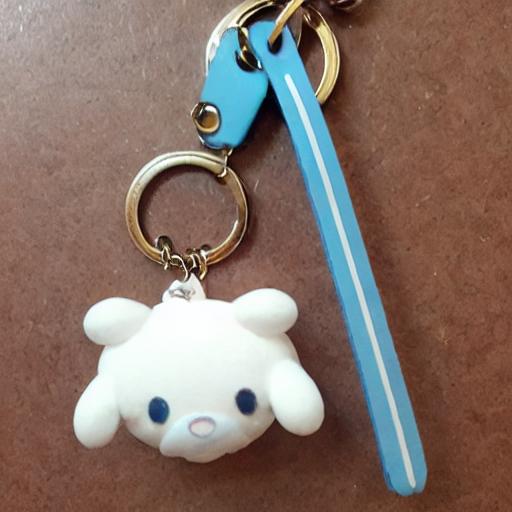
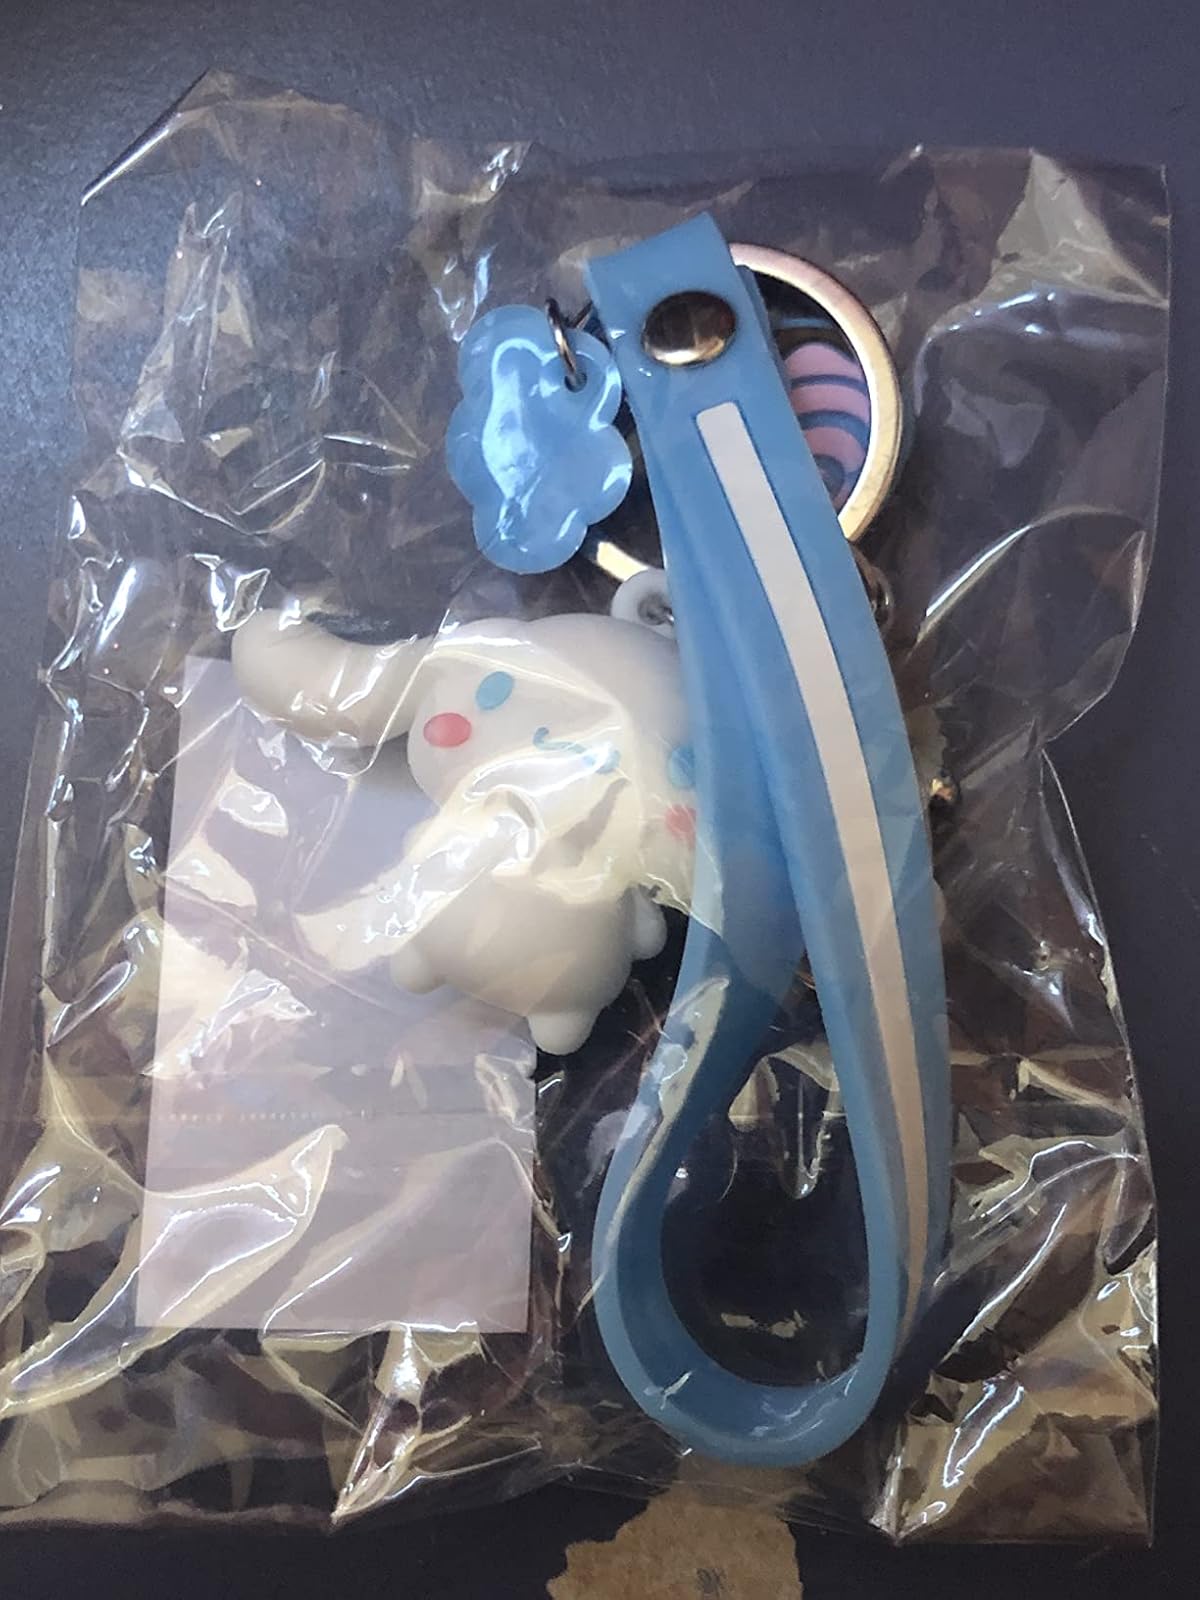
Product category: accessories_keychain
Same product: no